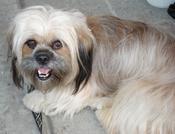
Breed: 203-n000021-Tibetan_terrier